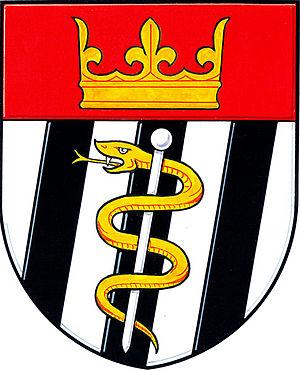
Paseka est une commune du district et de la région d'Olomouc, en République tchèque. Sa population s'élevait à 1 273 habitants en 2018.